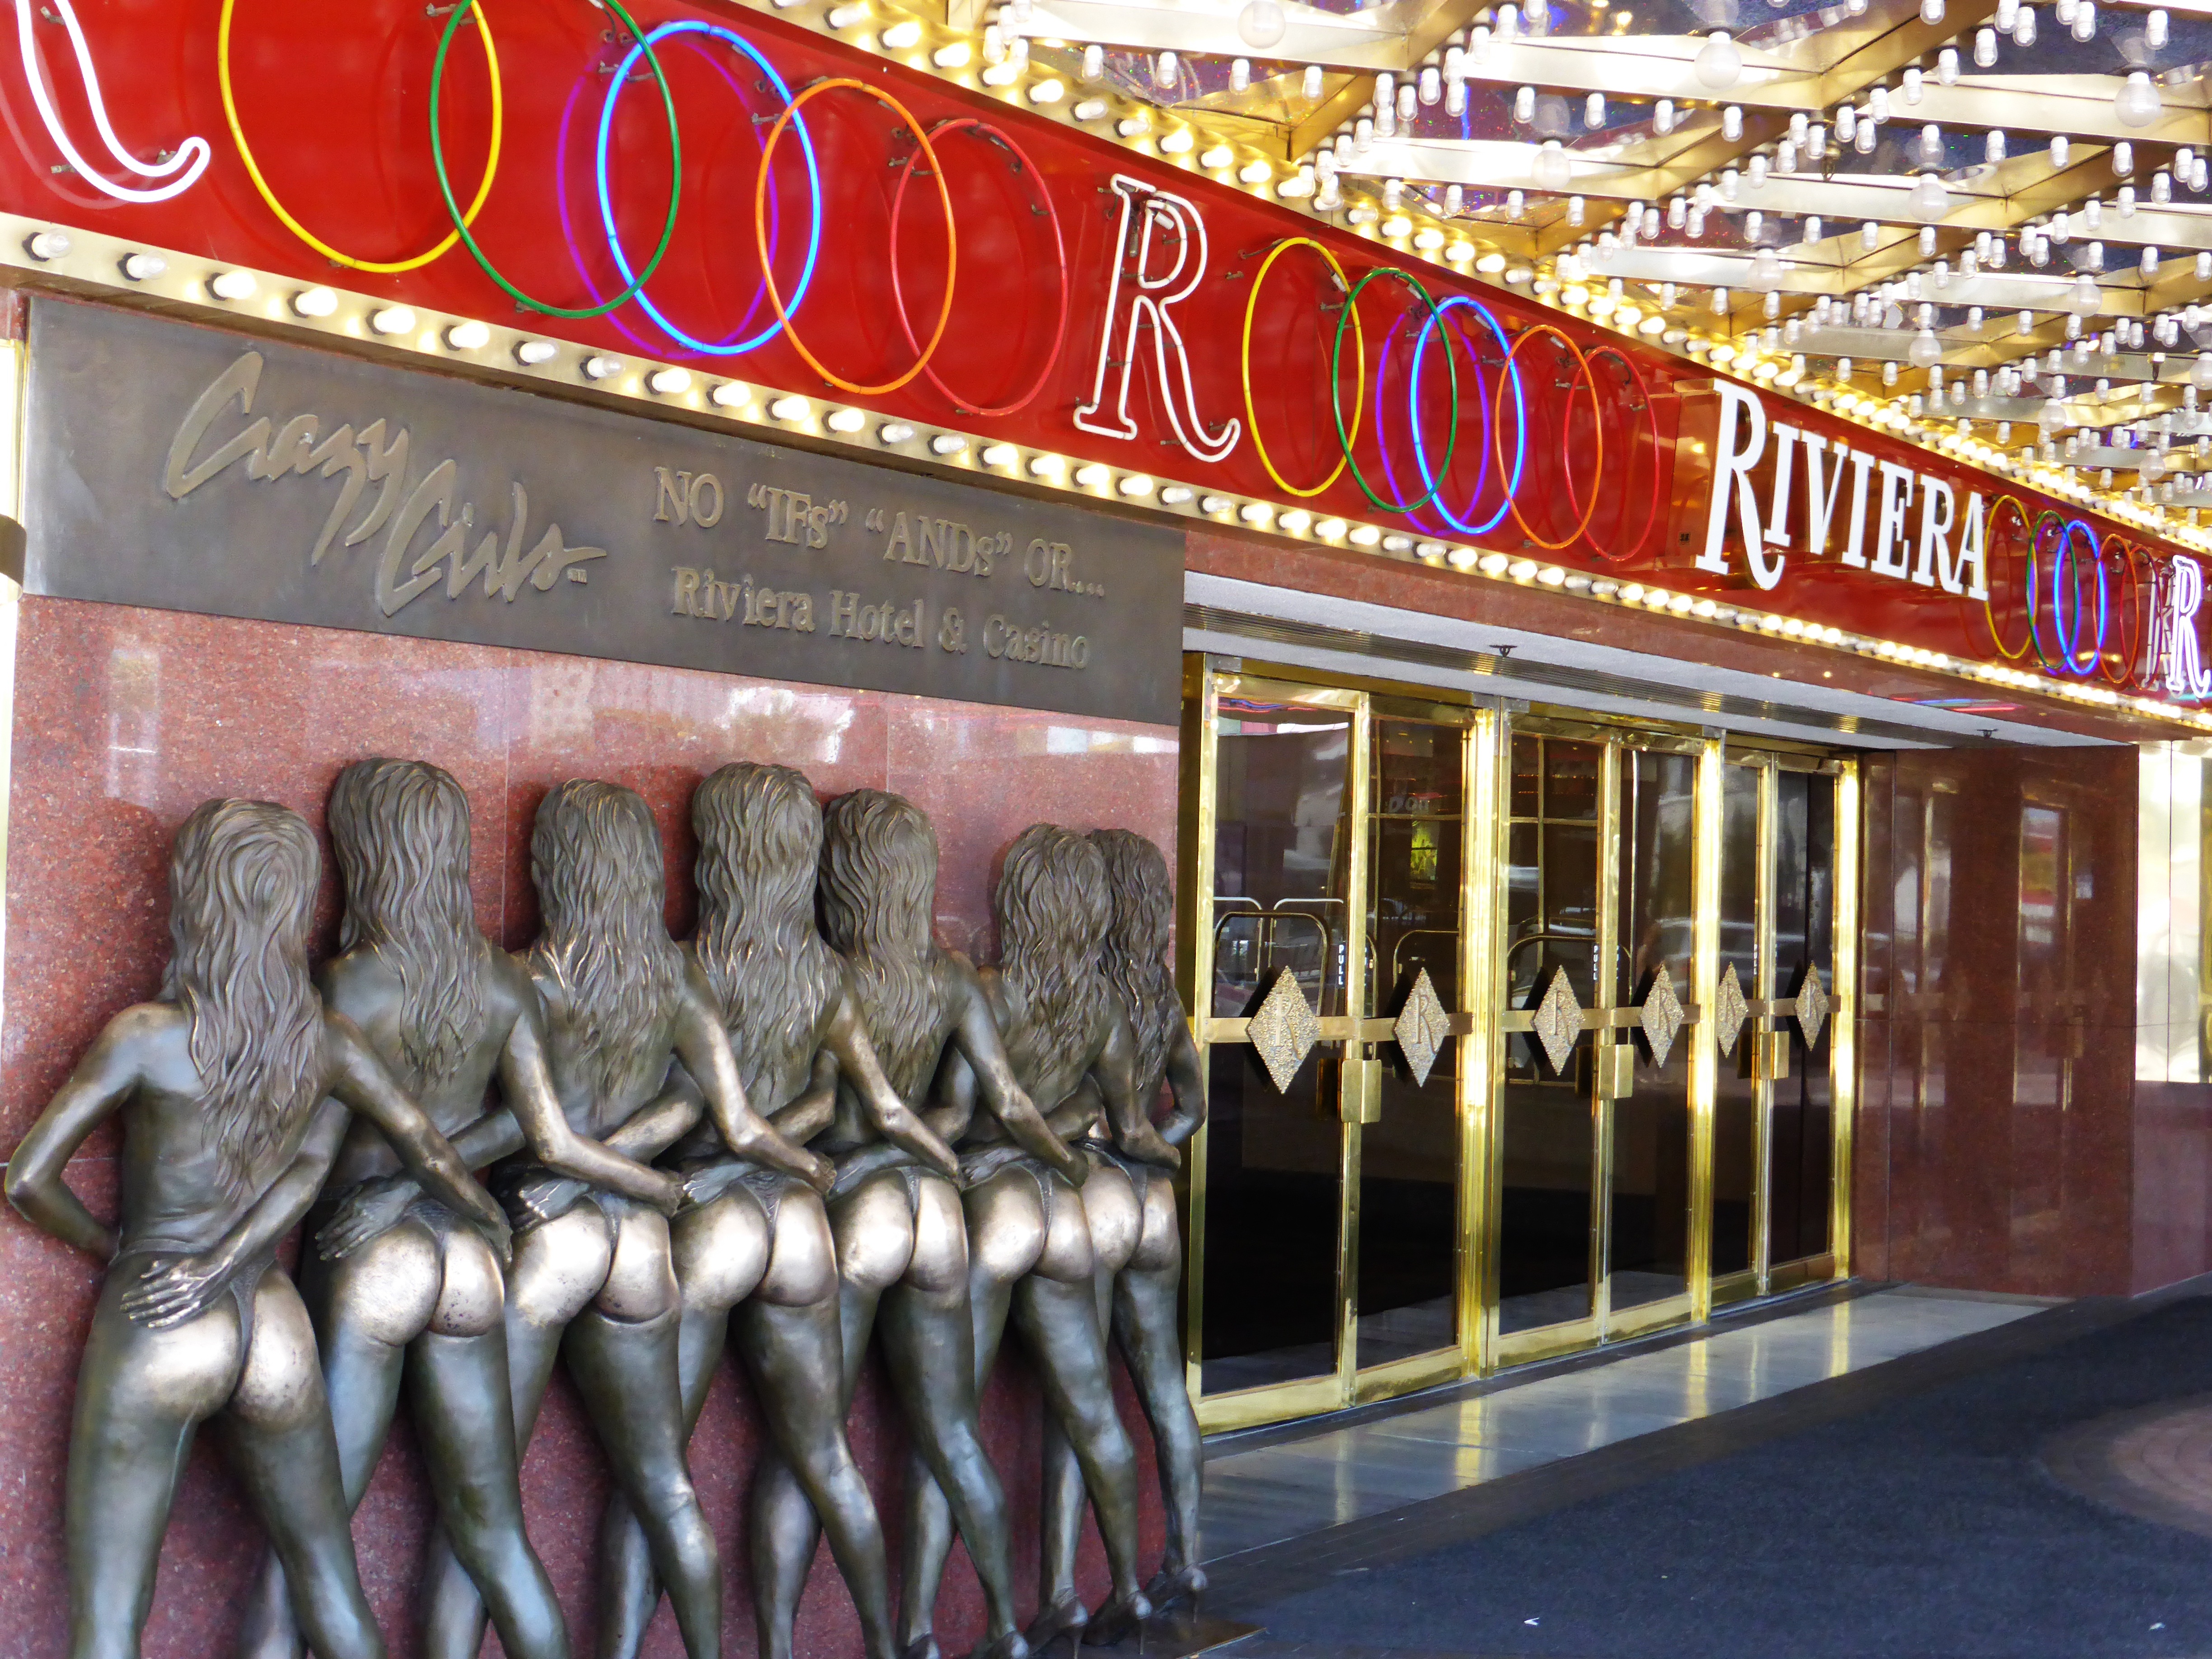
retro, neon, lights, casino, retail, las vegas